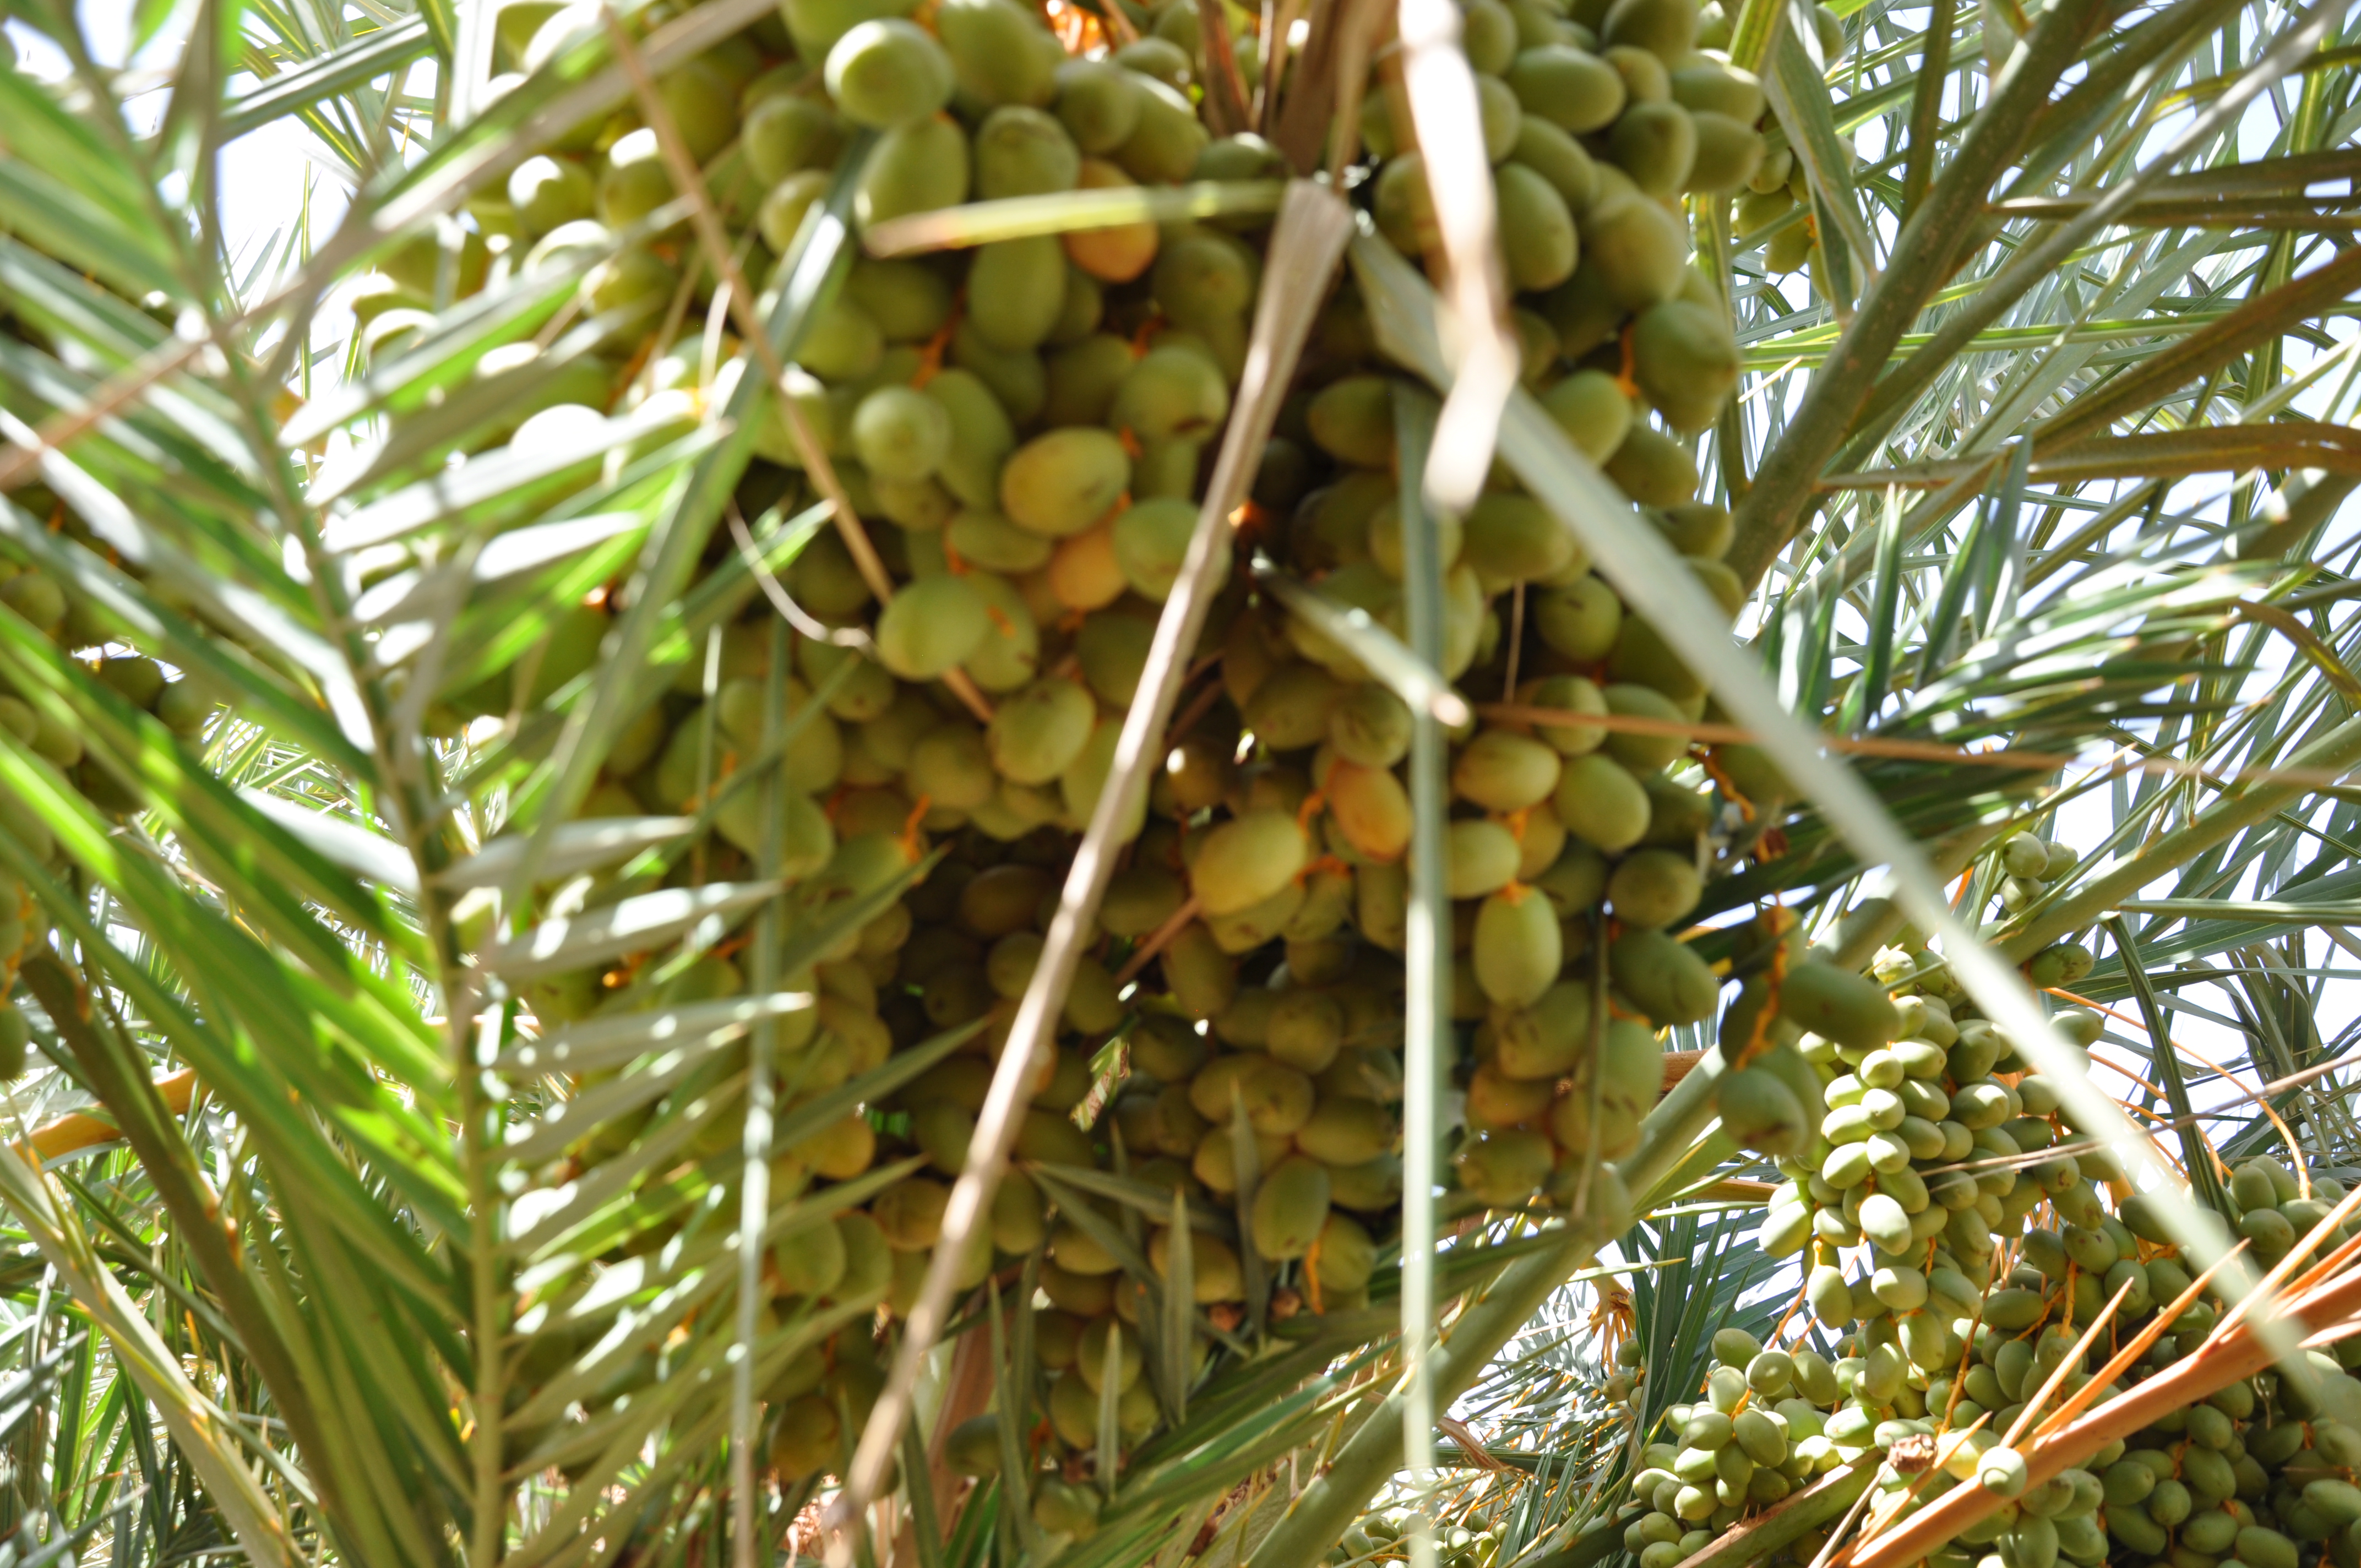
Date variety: Boumajhoul